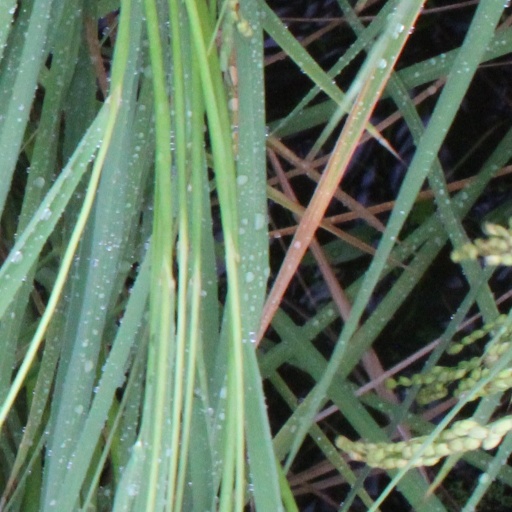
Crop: rice